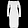
Label: Dress